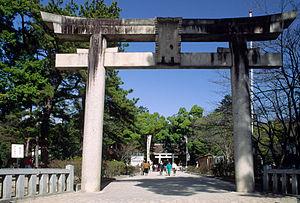
Le Takeda-jinja est un sanctuaire shinto situé à Kōfu, préfecture de Yamanashi au Japon, dédié au kami de Takeda Shingen. La célébration annuelle du sanctuaire a lieu le 12 avril, anniversaire de la mort de Shingen.